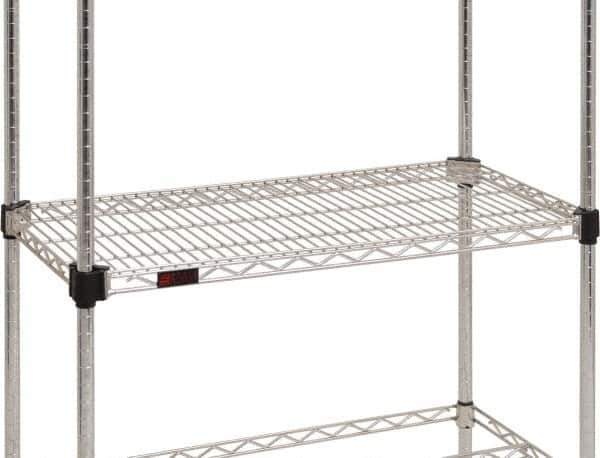
Eagle MHC - 72" Wide, 1-1/8 High, Open Shelving Accessory/Component - Steel Chrome Plated, Chrome Finish, 21" Deep, Use with Eagle MHC Shelving
Item #: 41541756 Brand: Eagle MHC Model #: QA2172C Exact Tooling IR#: 04 Product Specifications Type Shelf For Use With Eagle MHC Shelving Width (Inch) 72 Width (Feet) 6.00 Height (Feet) 0.094 Height (Inch) 1-1/8 Depth (Inch) 21.0000 Load Capacity (Lb.) 600.000 Color Chrome Finish/Coating Chrome Material Steel Chrome Plated
Brand: Eagle MHC
Category: Business & Industrial > Industrial Storage > Industrial Shelving